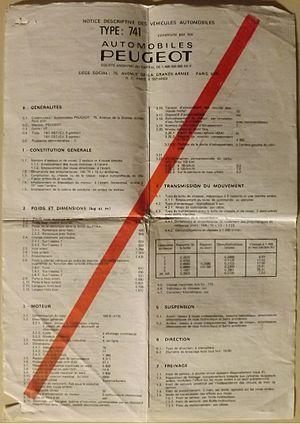
Barré rouge Peugeot 205 GT de 1984 (recto)
Le barré rouge est, en France, la notice descriptive d'un véhicule à moteur. Il existe pour toutes les catégories en circulation, de la voiture particulière aux engins agricoles, en passant par les motos, poids lourds et véhicules de transport en commun.